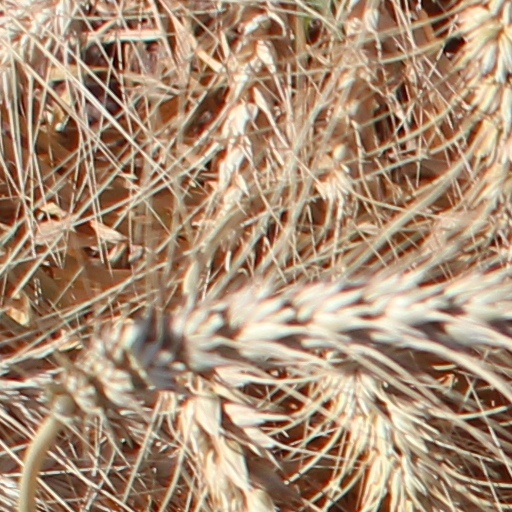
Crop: wheat